Savonlinna

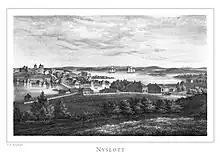
Illustration in Finland framstäldt i teckningar edited by Zacharias Topelius and published 1845–1852.

The city was founded in 1639, based on Olavinlinna castle ("St. Olaf's Castle"). The castle was founded by Erik Axelsson Tott in 1475 in an effort to protect Savo and to control the unstable border between the Kingdom of Sweden and its Russian adversary. During the Russo-Swedish War (1741–1743), the castle was captured by Field-Marshal Peter Lacy. It was held by Russia between 1743 and 1812, when it was granted back to Finland as a part of "Old Finland".